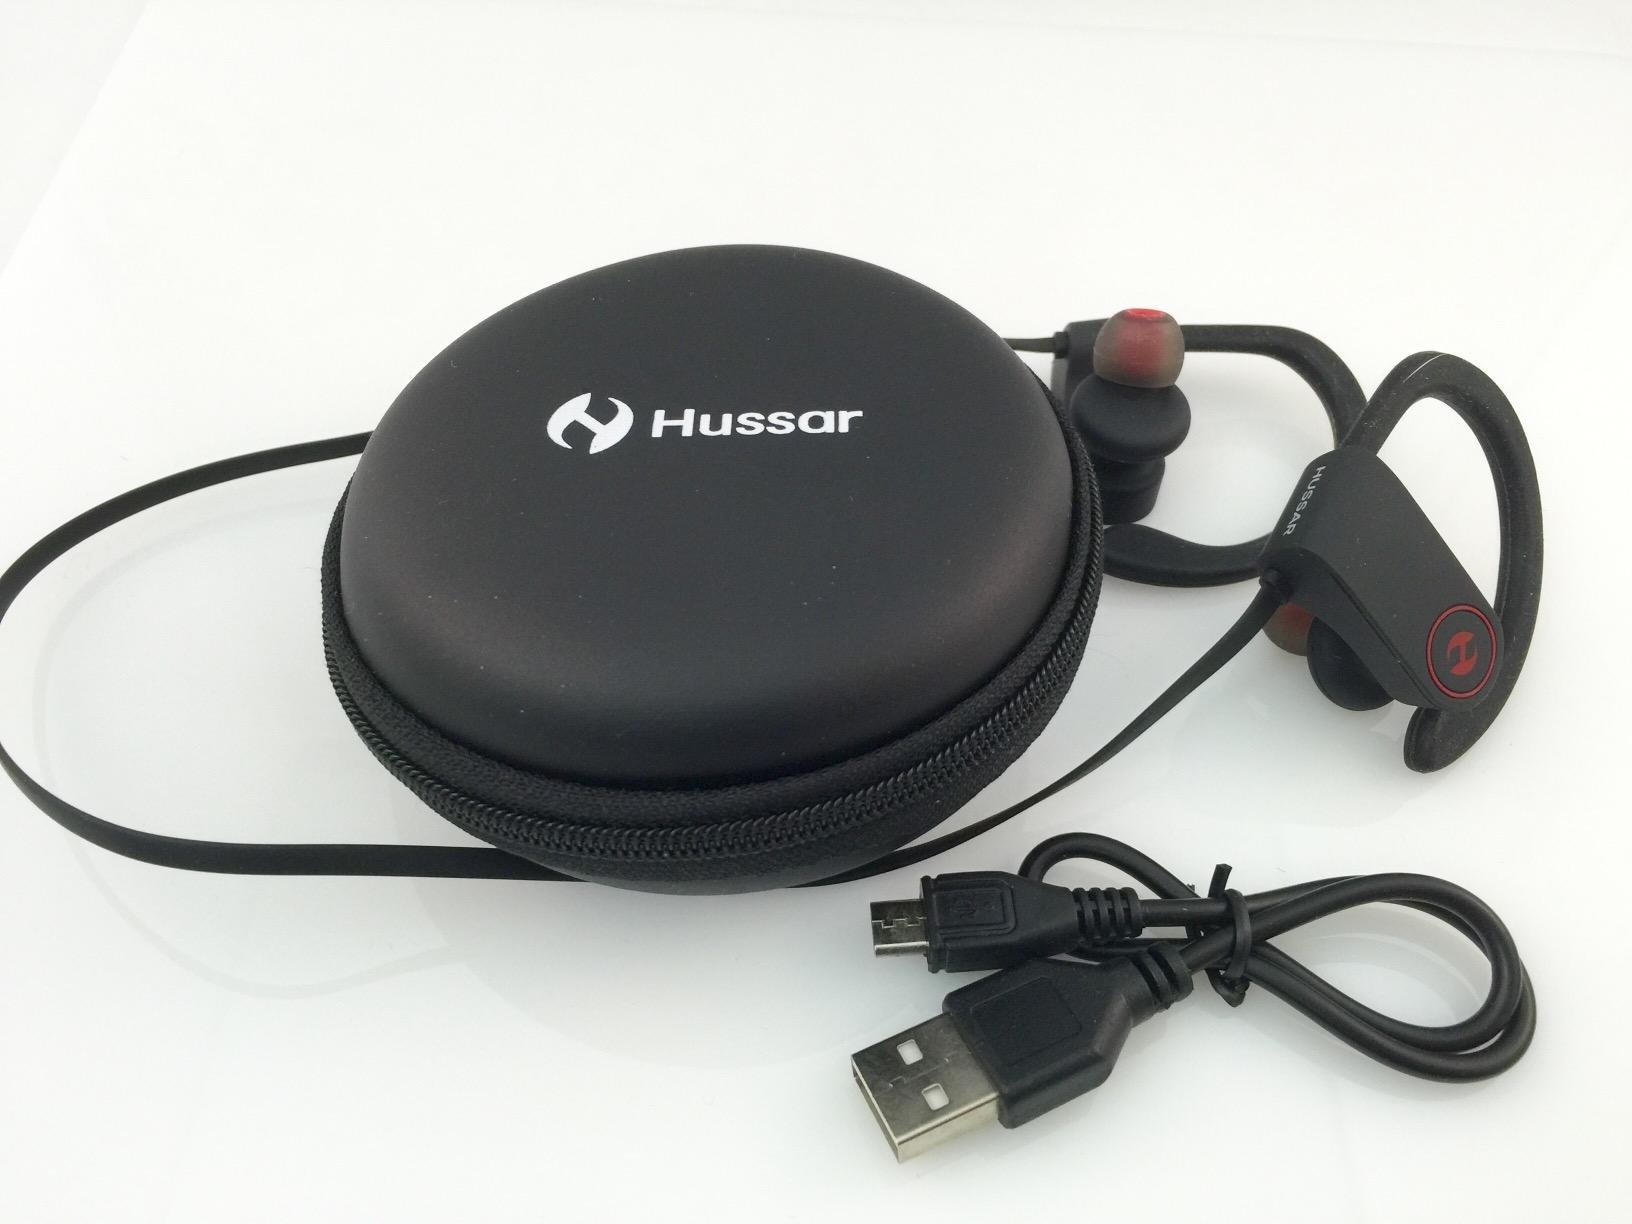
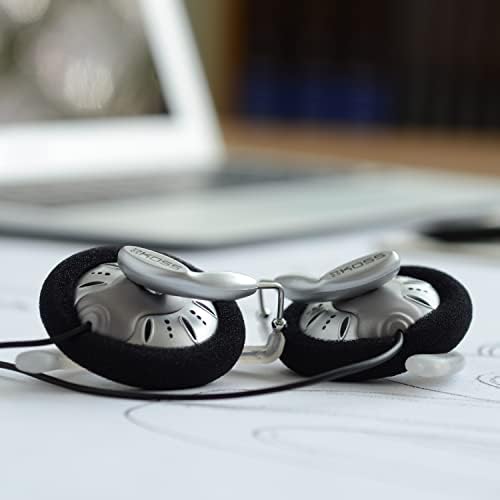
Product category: headphones
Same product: no